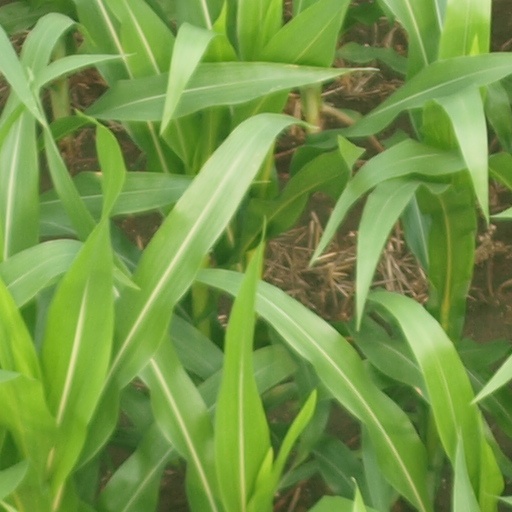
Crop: maize; corn